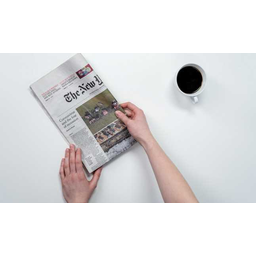
Label: paper